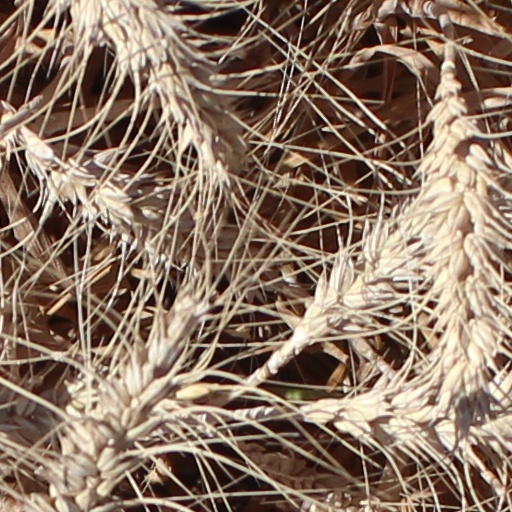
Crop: wheat